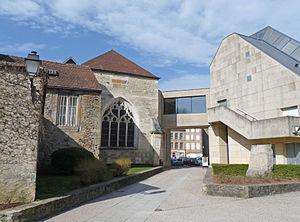
Musée d'art et d'histoire de Langres (Haute-Marne). A droite, au premier plan, stèle François Mitterrand.
Langres est une commune française du département de la Haute-Marne, dont elle est l'une des deux sous-préfectures, en région Grand Est.
Le Musée d'Art et d'Histoire de Langres ou Musée Guy-Baillet est un musée fondé à Langres en 1841. Situé dans la vieille ville, non loin de la cathédrale Saint-Mammès, il présente des collections d'archéologie, d'art et d'histoire. Il est dédié à Guy Baillet, ancien maire de la ville.
Ce tableau présente la liste de tous les monuments historiques classés ou inscrits dans la ville de Langres, Haute-Marne, en France.
Didier de Langres, évêque de Langres, aurait subi le martyre en 264. L'Église le fête le 23 mai.